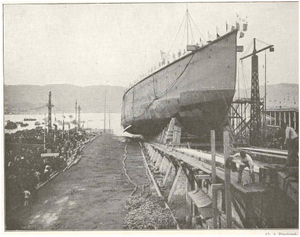
Le Voltaire était un cuirassé de la marine française de la classe Danton construit à partir de 1907.